Pravarasena II

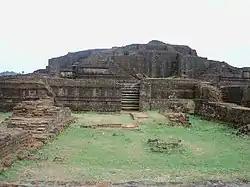
A large brick temple at Mansar, India, identified by some scholars with the Pravareshwara temple complex founded by Pravarasena II.

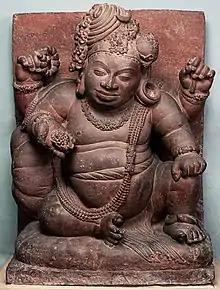
An image of Shiva from Mansar, currently housed in the National Museum, New Delhi. The image was likely produced during the reign of Pravarasena II, who was known to be a devout Shaivite.

Unlike his parents who were Vaishnavites, Pravarasena was an ardent Shaivite who was known throughout his long reign as "Paramamaheshwara", meaning a devout worshipper of "Maheshwara" or Shiva. This return to the older religious tradition of the Vakatakas likely indicates that Pravarasena was no longer under the heavy influence of the Vaishnavite Guptas. Pravarasena boasted that he had established the conditions of the "Kritayuga" (Golden Age) on earth by the grace of Shiva.